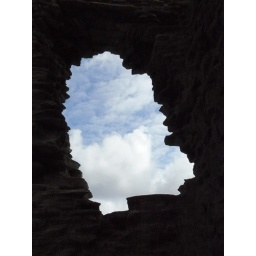
windows in the sky